Héctor Vigliecca

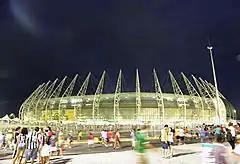
Arena Castelão, 2013

Graduated from the Universidad da La Republica – UDELAR (1968), under the mentorship of Antonio Cravotto in Montevideo, he participated, while still at the University, in a study group called Núcleo do Sol (Center of the Sun), that was ideologically against the concepts of the Athen’s Letter and believed in the lessons of Team X, in other words, the recovery of the streets, the continuous structure with well-balanced densities and mixed uses. The Núcleo do Sol invested in projects related to its surroundings that were socially engaged. After graduation, he spent three years in Europe, between England, Germany, Spain and Italy, where he earned a post-graduation degree in Urbanism at the Università degli Studi di Roma.